Vikramaditya II

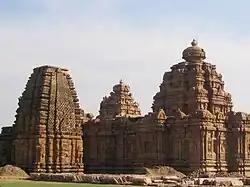
Kashivisvanatha Temple (left) and Mallikarjuna Temple (right)

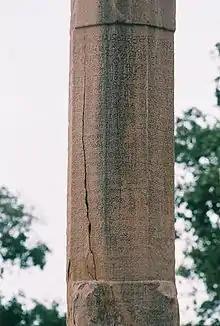
Old Kannada inscription on victory pillar, Virupaksha Temple, Pattadakal, 733–745 CE

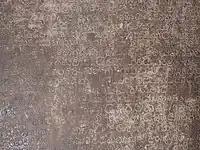
Badami Chalukya inscription in Old Kannada, Virupaksha Temple, Pattadakal

Unlike King Vijayaditya, who had ruled till a very old age in a long and peaceful reign of four decades, Vikramaditya II's inscriptions seem to convey an impatience for war. From those inscriptions, historians feel that he nursed a grudge against the Pallavas, who a century ago, under the leadership of Narasimhavarman I, had defeated the Chalukyas and occupied their regal capital Badami, thus bringing to an end the glorious reign of Pulakeshi II and causing humiliation to the Chalukya royal family. From these inscriptions, it is known that nothing short of complete annihilation of the Pallavas ("prakrity-amitra") could redeem the lost dignity of the Chalukyas. Vikarmaditya II, armed with this vengeful enthusiasm ("mahotsaha"), invaded the Pallava country.